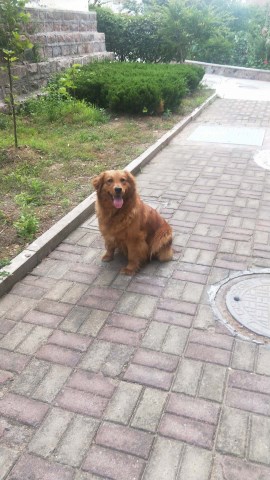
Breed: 5355-n000126-golden_retriever